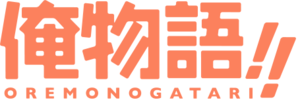
Mon histoire est un shōjo manga scénarisé par Kazune Kawahara et dessiné par Aruko. Il est prépublié entre décembre 2011 et juillet 2016 dans le magazine Bessatsu Margaret et publié en treize volumes reliés entre mars 2012 et septembre 2016. La version française est éditée par Kana entre avril 2014 et décembre 2017.